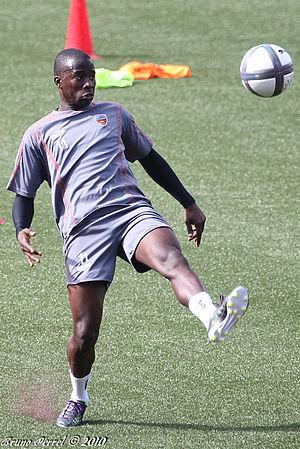
Sigamary Diarra, joueur du FC Lorient pendant un entrainement en septembre 2010
Sigamary Diarra, né le 10 janvier 1984 à Villepinte, est un footballeur international malien.